Battle of the Nile

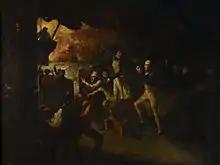
the quarterdeck of a ship, with many sailors moving about. In the centre stands a man in an officer's uniform with a bandage around his head. He is looking to the left of the picture, where in the background a large ship is on fire.

The French suffered too, Admiral Brueys on "Orient" was severely wounded in the face and hand by flying debris during the opening exchange of fire with "Bellerophon". The final ship of the British line, "Culloden" under Troubridge, sailed too close to Aboukir Island in the growing darkness and became stuck fast on the shoal. Despite strenuous efforts from the "Culloden"s boats, the brig "Mutine" and the 50-gun under Captain Thomas Thompson, the ship of the line could not be moved, and the waves drove "Culloden" further onto the shoal, inflicting severe damage to the ship's hull.